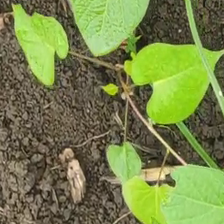
Weed species: Obscure_morning _glory(Ipomoea obscura)